Rhein-Main Air Base

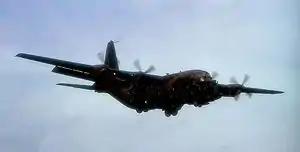
MC-130E of the 7th Special Operations Squadron

With the relocation of the 7406th to Greece, the 7th Special Operations Squadron was moved from Ramstein to Rhein-Main as one of the units shuffled as part of Operation Creek Action. The 7406th's Hercules aircraft had been used for covert communications intelligence (COMINT) missions along the Eastern Bloc borders. The 7th SOS's MC-130Es, code-named Combat Talon, were no less mysterious and were also striking to look at with their matte black camouflage scheme and two large hooks on the nose. The 7th SOS's MC-130Es were spotted in every corner of Europe.